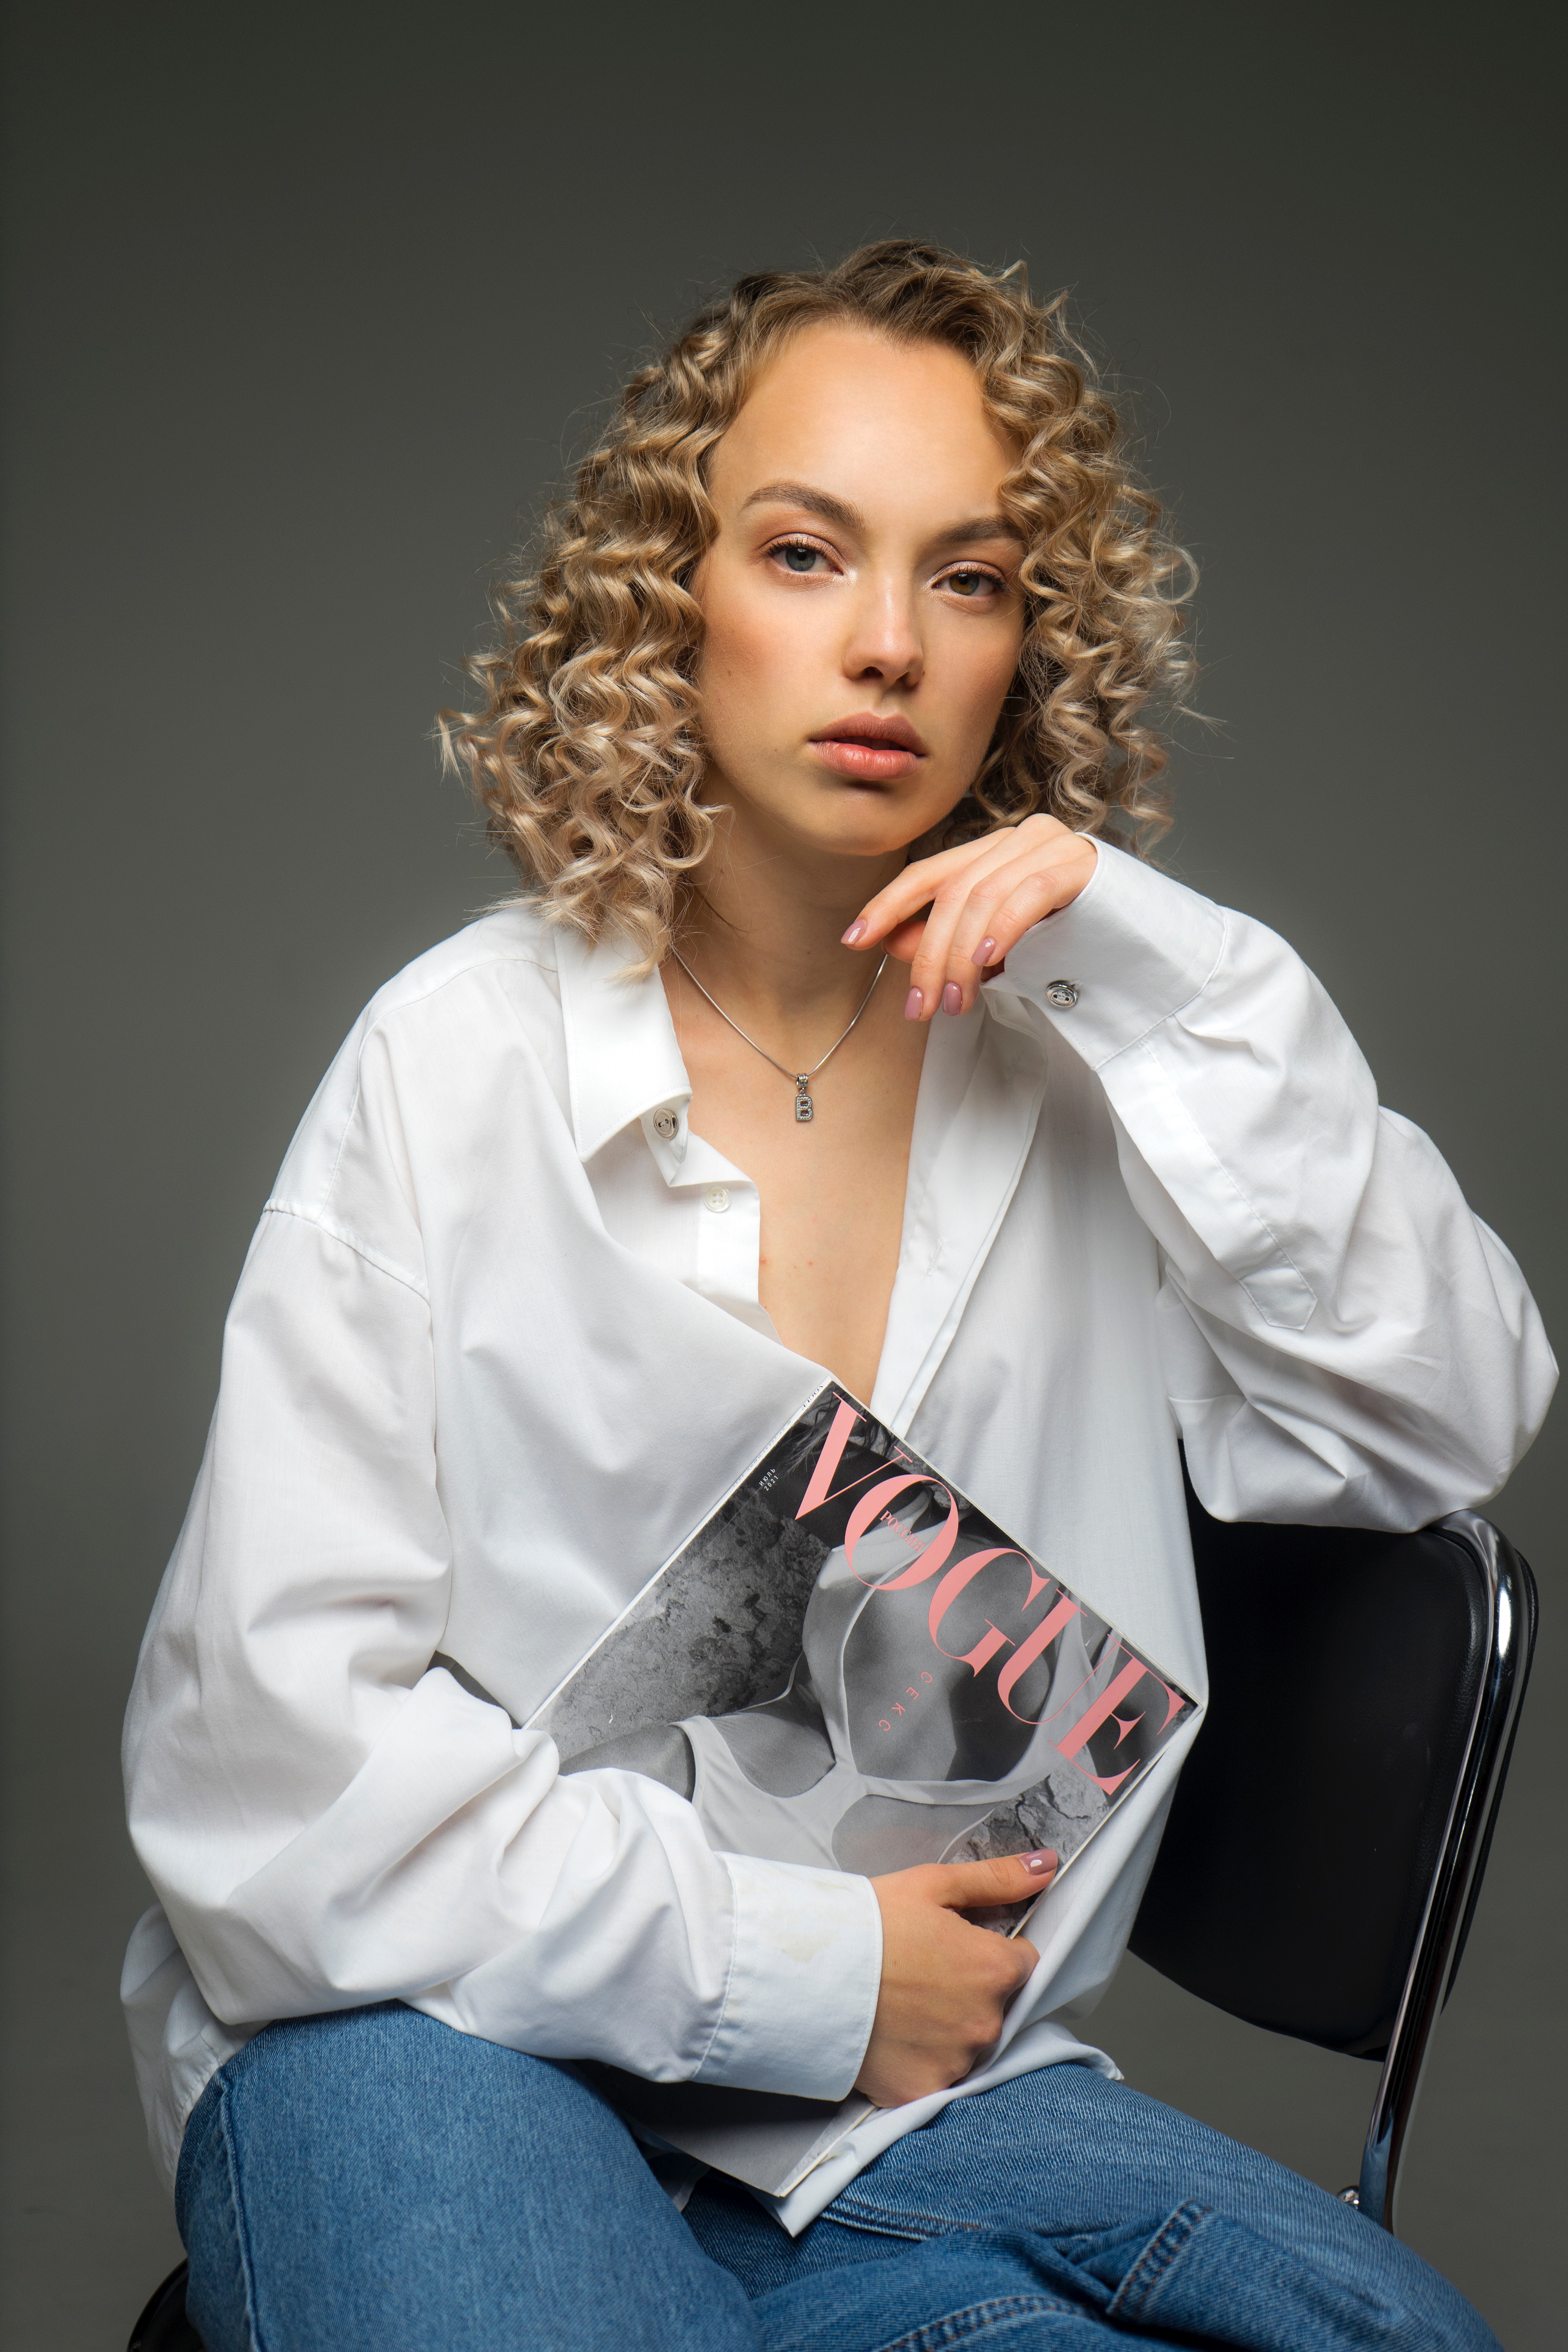
woman, clothing, jeans, lip, eye, coat, flash photography, sleeve, jacket, collar, street fashion, fashion design, thigh, black hair, blazer, knee, formal wear, jewellery, denim, long hair, white collar worker, necklace, event, fashion model, chair, eyewear, uniform, brown hair, sitting, job, fashion accessory, fur, portrait photography, employment, scarf, photo shoot, top, businessperson